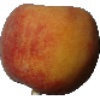
Label: Peach 1